David Schildknecht

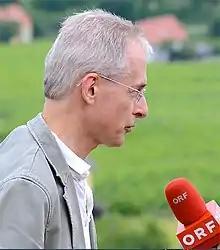
David Schildknecht

David Schildknecht is an American wine critic, a full-time member of "Vinous", and previous member of "The Wine Advocate", contributor to recent editions of Robert Parker's "Wine Buyer’s Guide". An authority on the wine of Germany and Austria, he also considers the Loire Valley a specialty, a wine region he has described as "the bargain garden of France". He currently covers the French regions of the Loire Valley, Alsace, Beaujolais, Burgundy, Champagne, the Jura, the Savoie and (through calendar 2013) the Languedoc-Roussillon, as well as Austria, Germany and other central Europe wine producing regions, and additionally Oregon, the American East Coast and Midwest wines.